Via Dolorosa

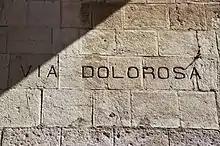
Sign along the

Necessarily, such devotional literature expanded on the terse accounts of the in the Bible; the period of time between just after Jesus's condemnation by Pilate and just before his crucifixion receives no more than a few verses in the canonical gospels. Throughout the 14th century, a number of events, marked by stations on the , emerged in devotional literature and on the physical site in Jerusalem.